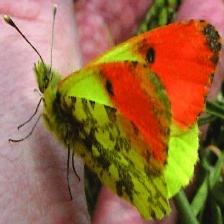
Species: ORANGE TIP
Butterfly family (ImageNet category): cabbage_butterfly